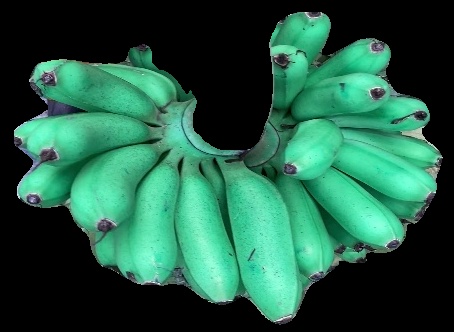
Variety: rasbale
Grade: grade1